Kerry Sanderson

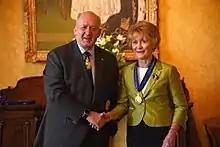
Sanderson being invested as a Companion of the Order of Australia (AC) by Peter Cosgrove, the Governor-General of Australia.

In August 2014, Colin Barnett, the Premier of Western Australia, announced that Queen Elizabeth II, Queen of Australia had approved Sanderson's nomination as the 32nd Governor of Western Australia, succeeding Malcolm McCusker whose term had expired on 30 June. Appointed for an initial three-year term, she was sworn in on 20 October, becoming the first woman to hold the position. During her time in office, Sanderson lived at Government House, Perth, the governor's official residence.